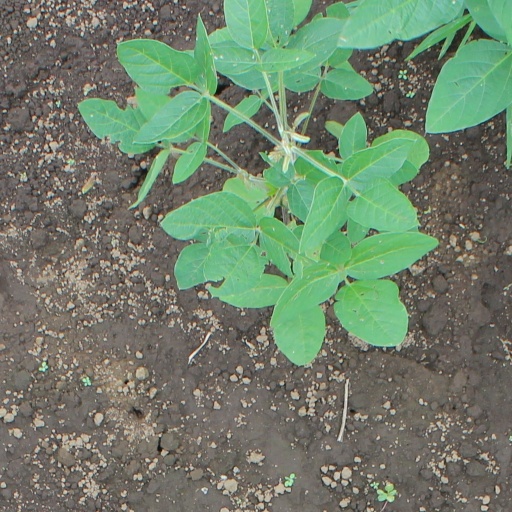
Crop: soybean